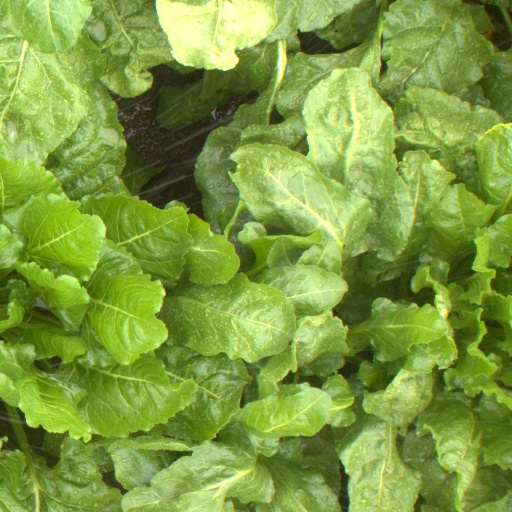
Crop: sugar beet